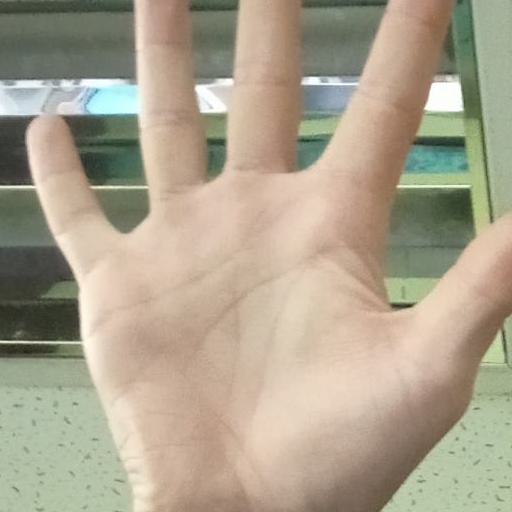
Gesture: palm